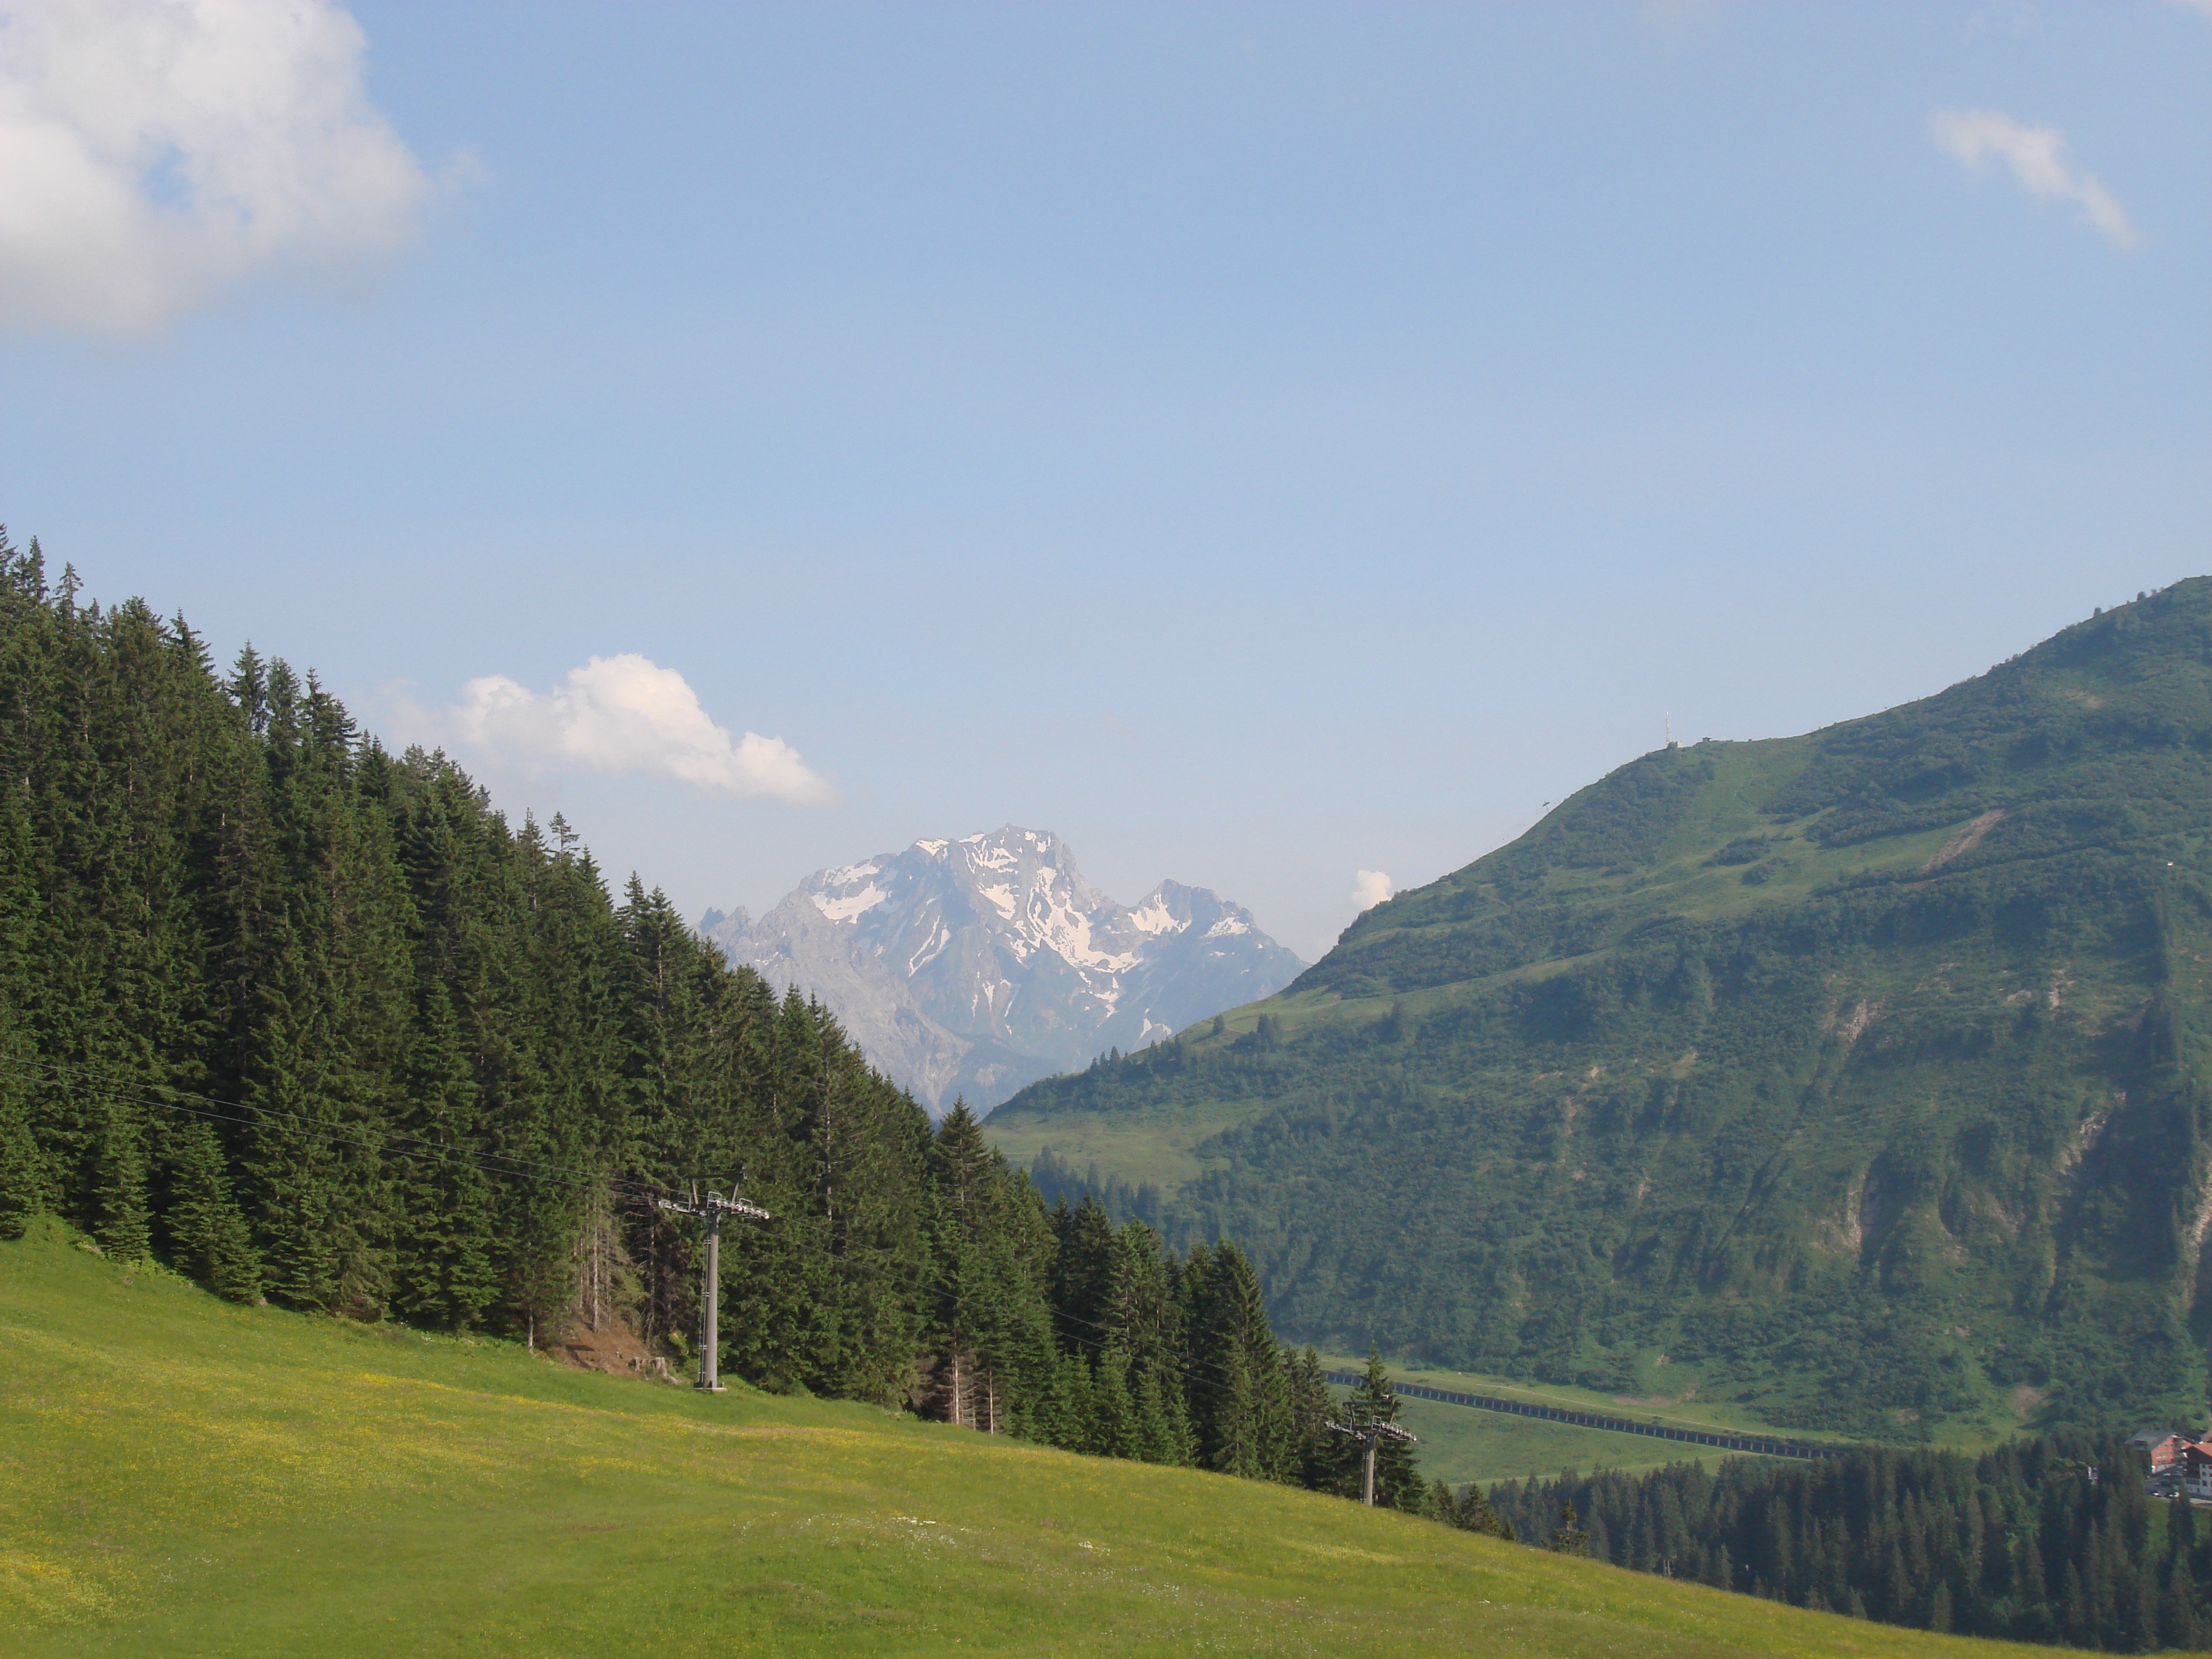
landscape, nature, forest, mountain, meadow, hill, valley, mountain range, highland, ridge, austria, lift, mountains, alps, outlook, plateau, fell, alm, rural area, landform, mountain pass, geographical feature, mountainous landforms